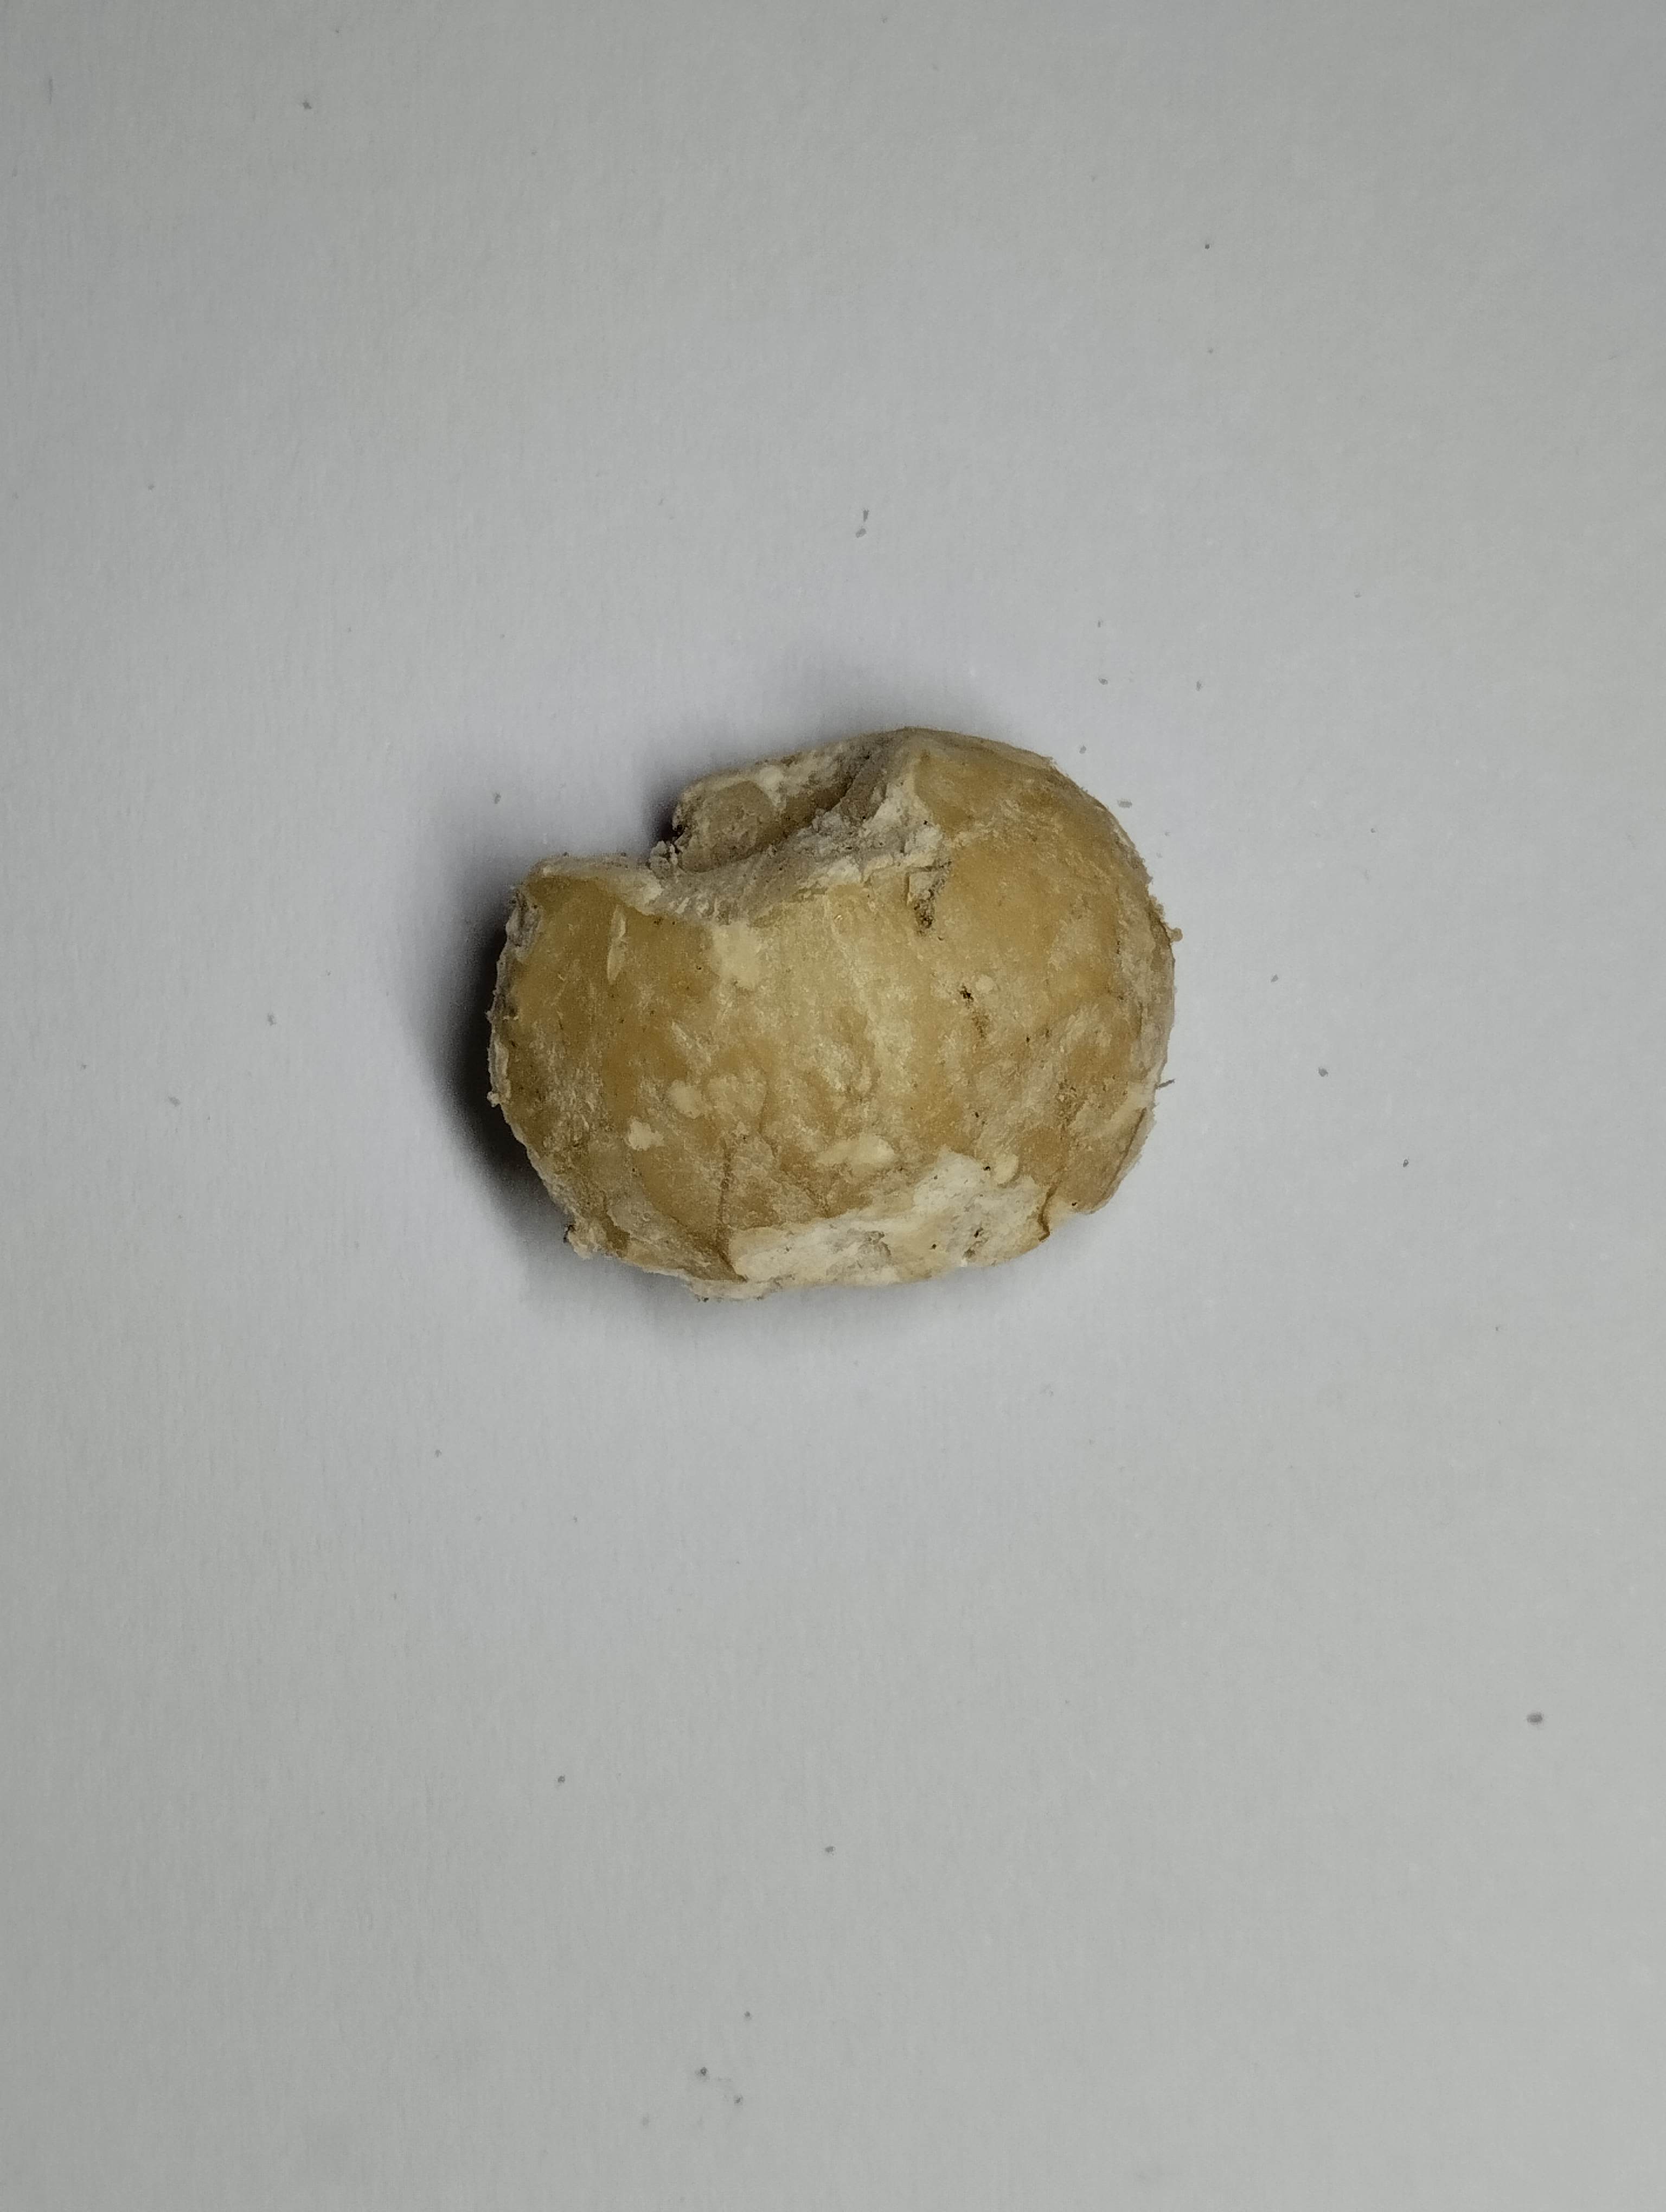
Label: rusak (damaged seed)